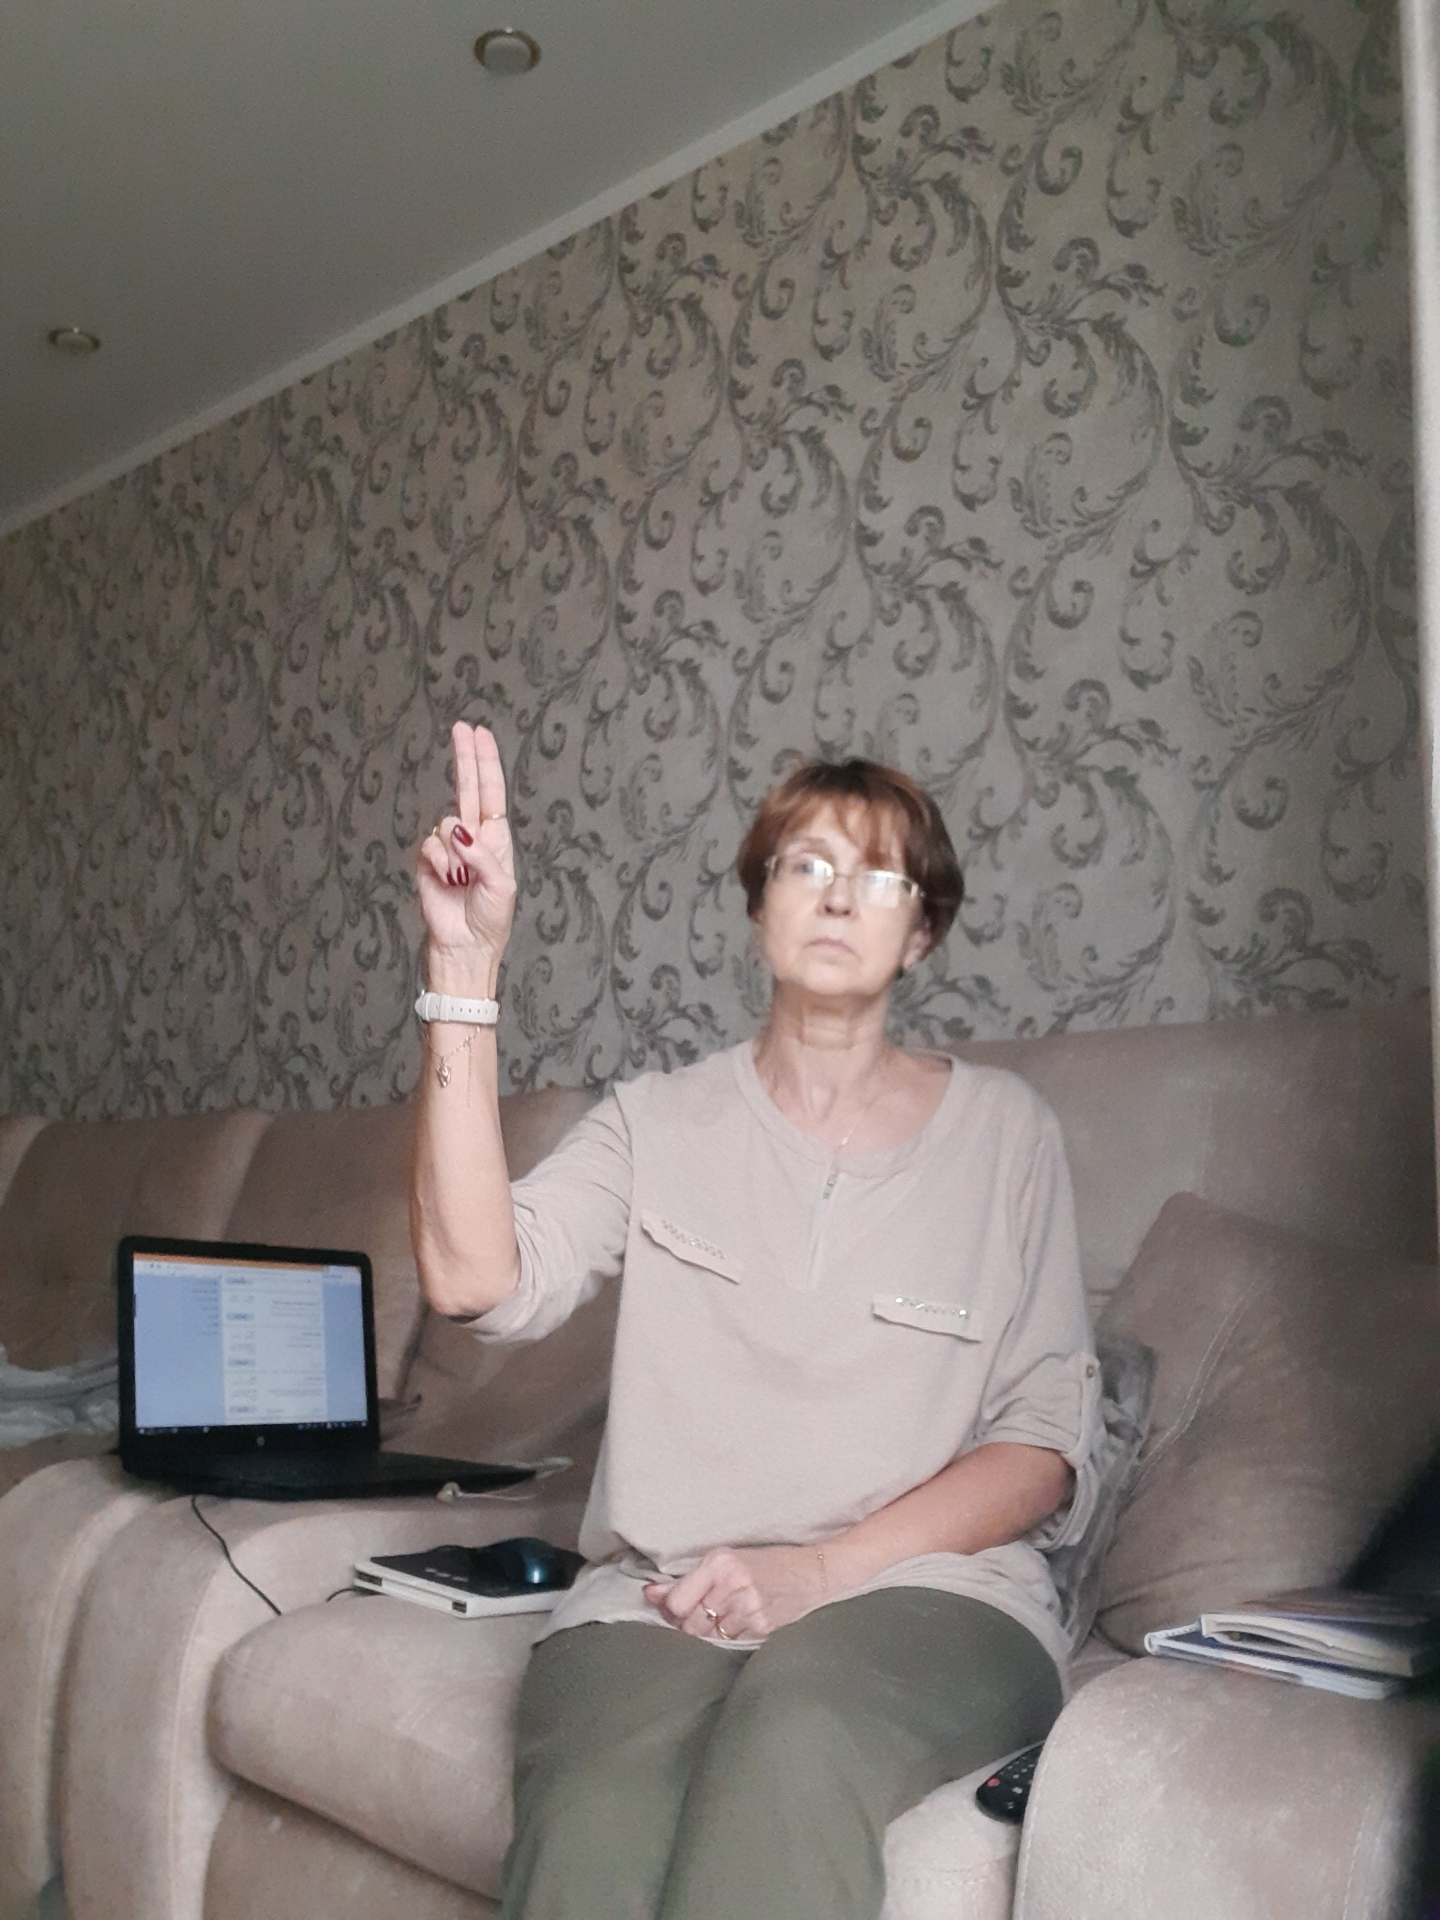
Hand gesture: two_up